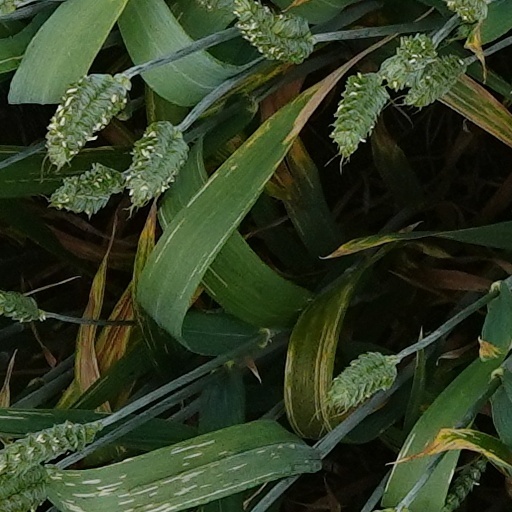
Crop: wheat